Em Bryant

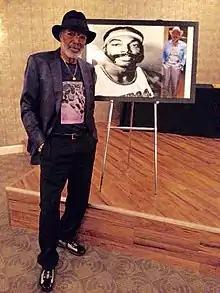

Emmette Bryant (born November 4, 1938) is an American former professional basketball player and the Vice President of the Chicago Chapter at NBA Alumni.